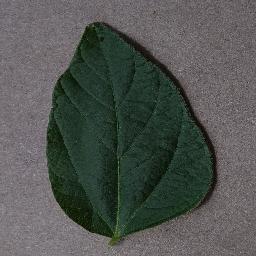
Label: Soybean___healthy